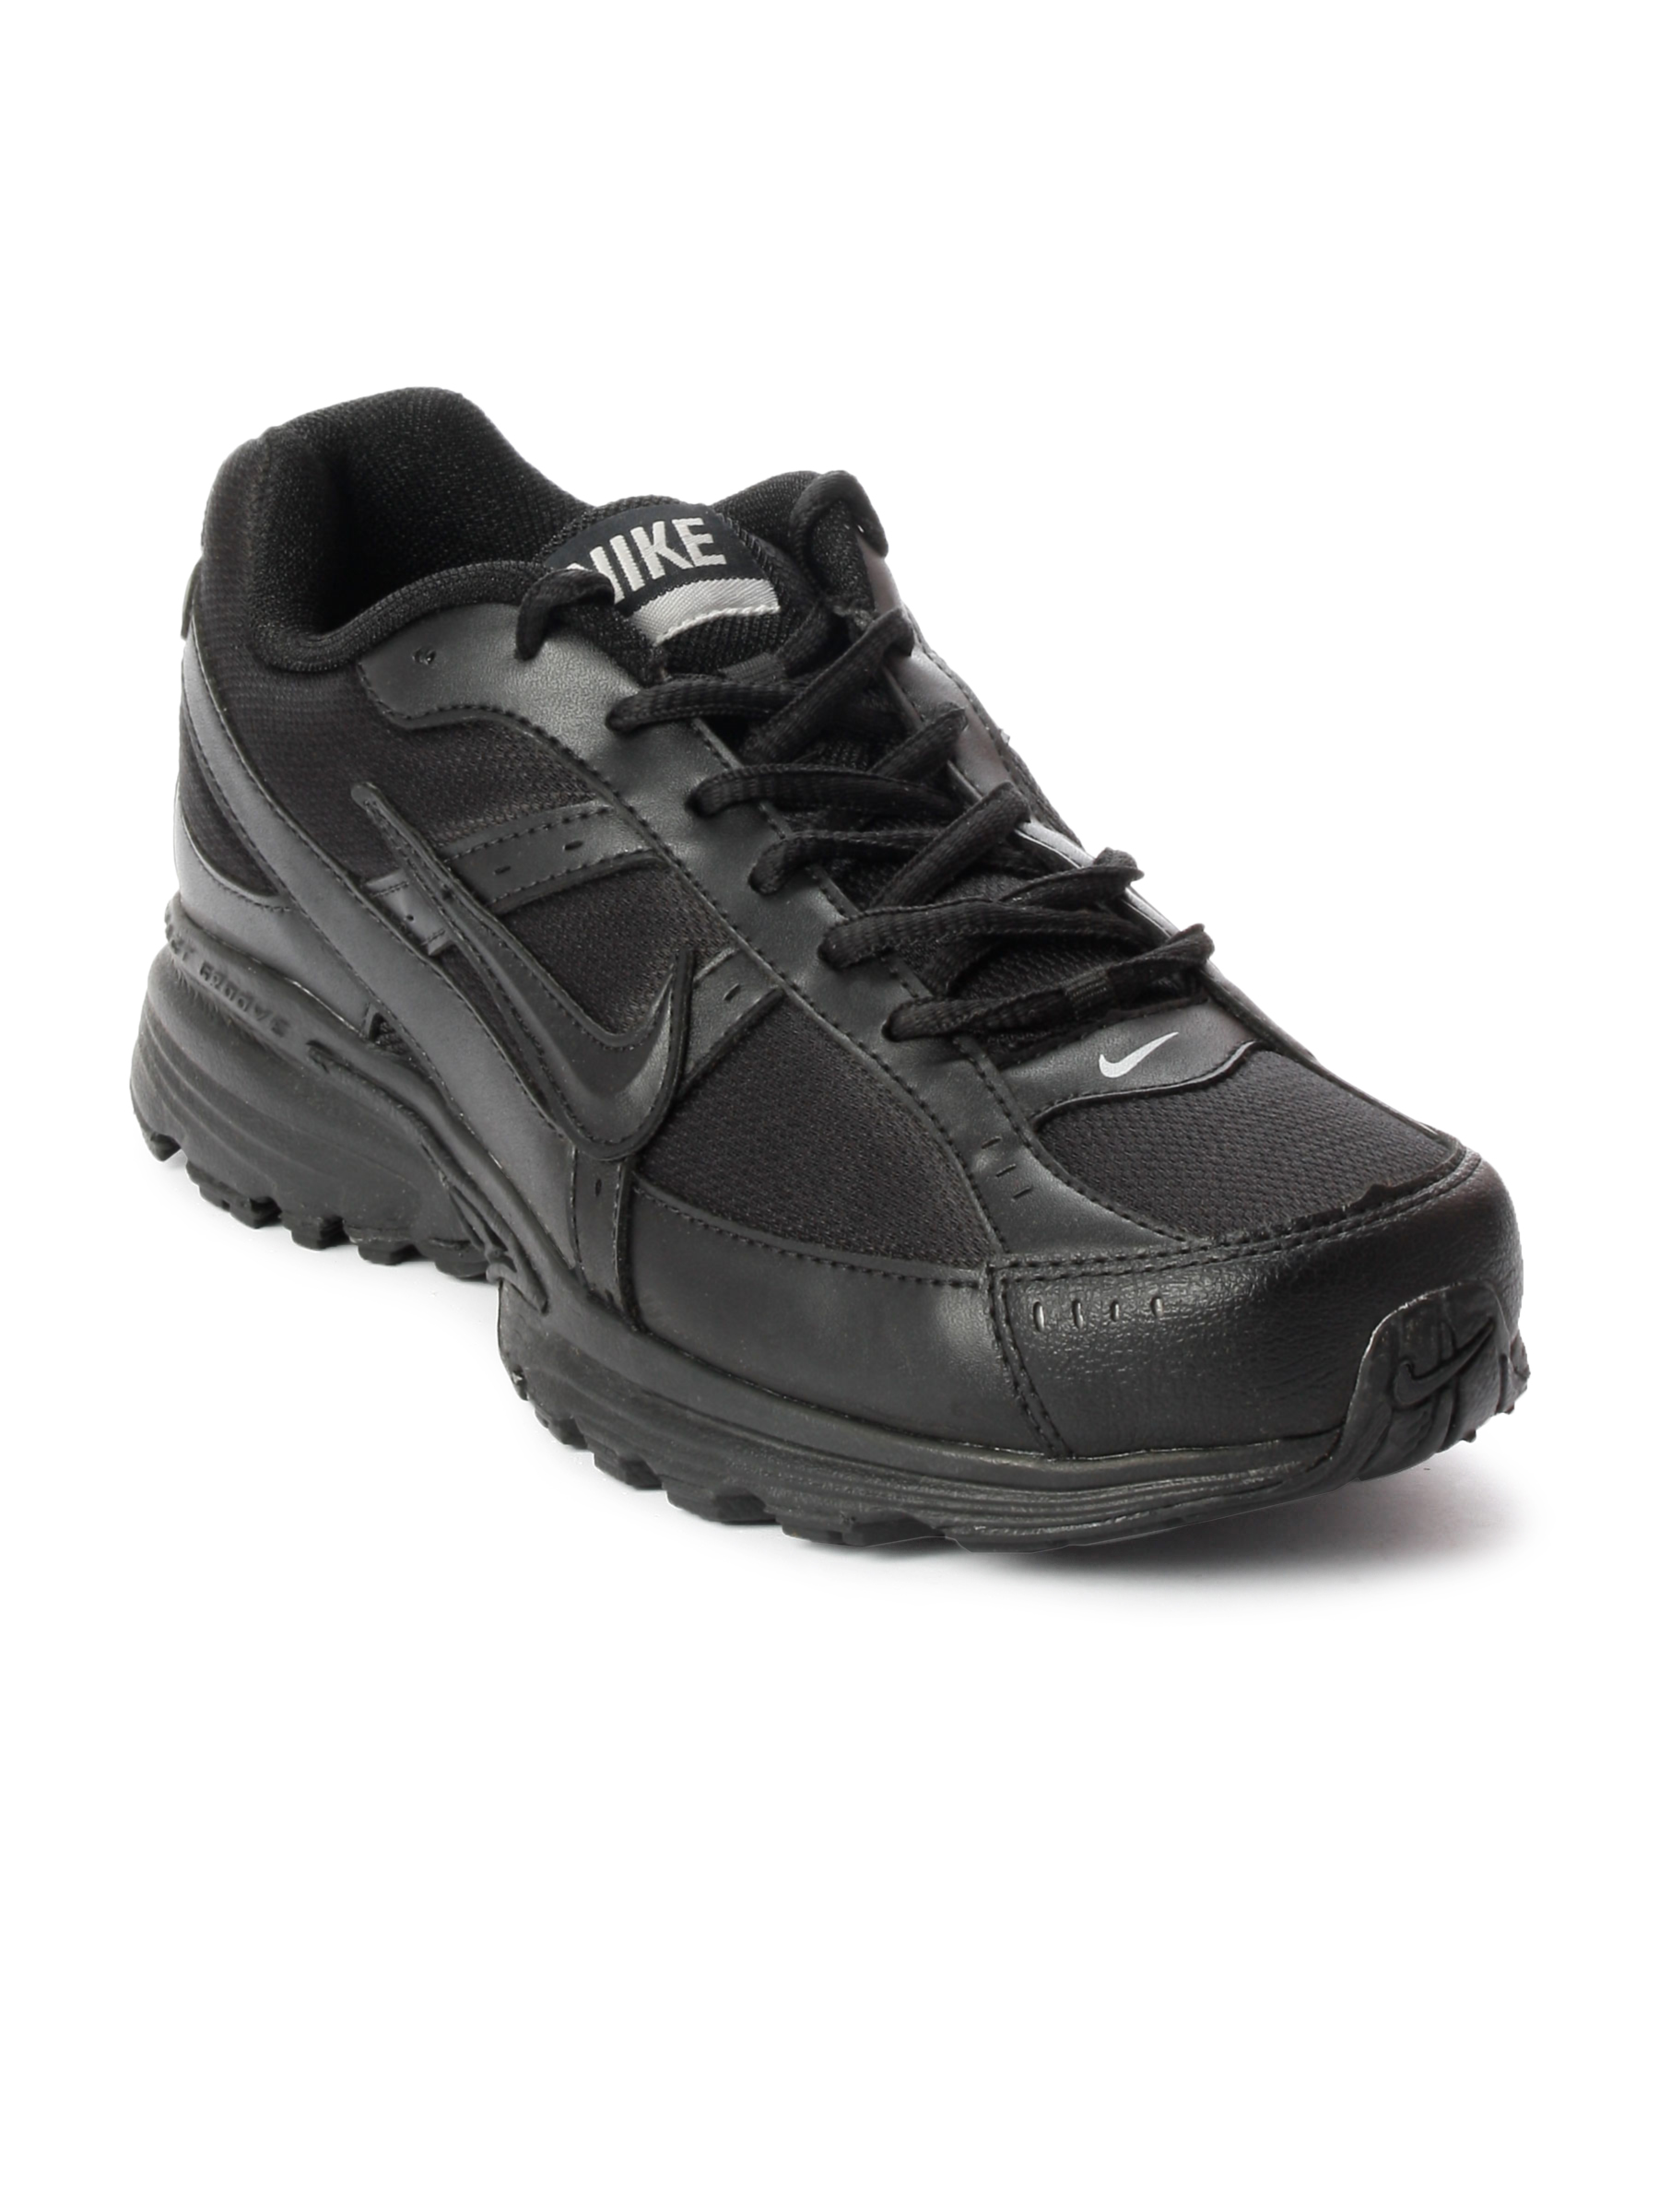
Nike Men Supergame Black Sports Shoe
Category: Footwear / Shoes / Sports Shoes
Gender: Men
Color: Black
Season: Fall 2011
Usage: Sports